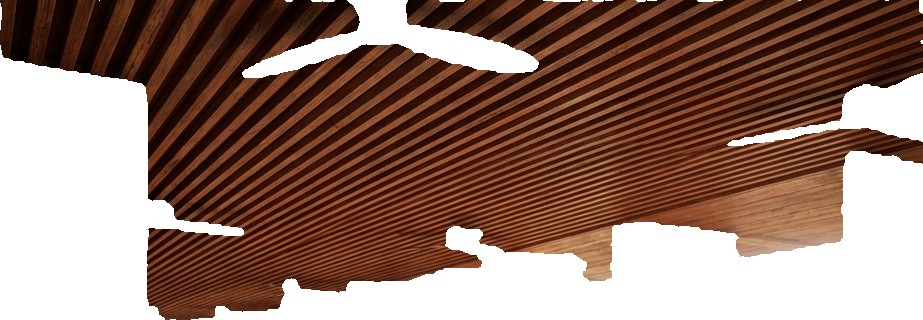
Surface category: ceiling